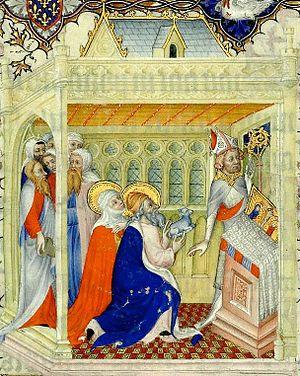
Grandes Heures du duc de Berry (BNF latin919) - Folio 8 Pontife refuse l'offrande de Joachim (détail)
Les Grandes Heures de Jean de Berry est un livre d'heures enluminé commandé par le duc Jean Iᵉʳ de Berry. Dépouillé de ses grandes miniatures, le manuscrit est conservé à la Bibliothèque nationale de France sous la cote ms. lat. 919. Seule une grande miniature est actuellement conservée au musée du Louvre, représentant Le Portement de croix, peinte par Jacquemart de Hesdin.